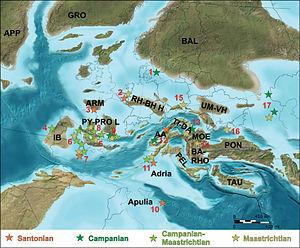
La formation d'Arén, ou formation de Grès d'Arén, est une formation géologique située sur la commune d'Arén, comarque de la Ribagorce, province de Huesca, Aragon, tout au nord de l'Espagne.
La géologie de la chaîne des Pyrénées aborde la description et la mise en place des roches la composant, ainsi que du relief de montagne actuel. La zone connaît deux cycles orogéniques majeurs : l'orogenèse varisque de −360 à −290 Ma, et l'orogenèse alpine de −53 à −33 Ma, la première donnant naissance aux Pyrénées hercyniennes, et la deuxième aux Pyrénées actuelles.
Le bassin de Tremp est un bassin sédimentaire situé dans les Pyrénées espagnoles, à cheval sur l'Aragon et la Catalogne. Ce bassin correspond à l'origine à une dépression dans laquelle se sont déposés des sédiments allant du Crétacé au Paléogène, de 150 Ma à 40 Ma environ, dans un environnement d'abord marin puis continental. Le bassin de Tremp possède la particularité
La formation de la Pedrera de Rúbies est une formation géologique datée du Crétacé inférieur située dans les Pyrénées catalanes en Espagne.